Pawtucket Public Library

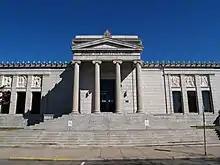
Reliefs above the six windows on either side of the pediment

The Classical Revival building features ionic columns, a pediment, egg-and-dart moldings, with high relief panels on its wings. The main façade is closely styled after the north porch of the Erectheion on the Acropolis in Athens, Greece.